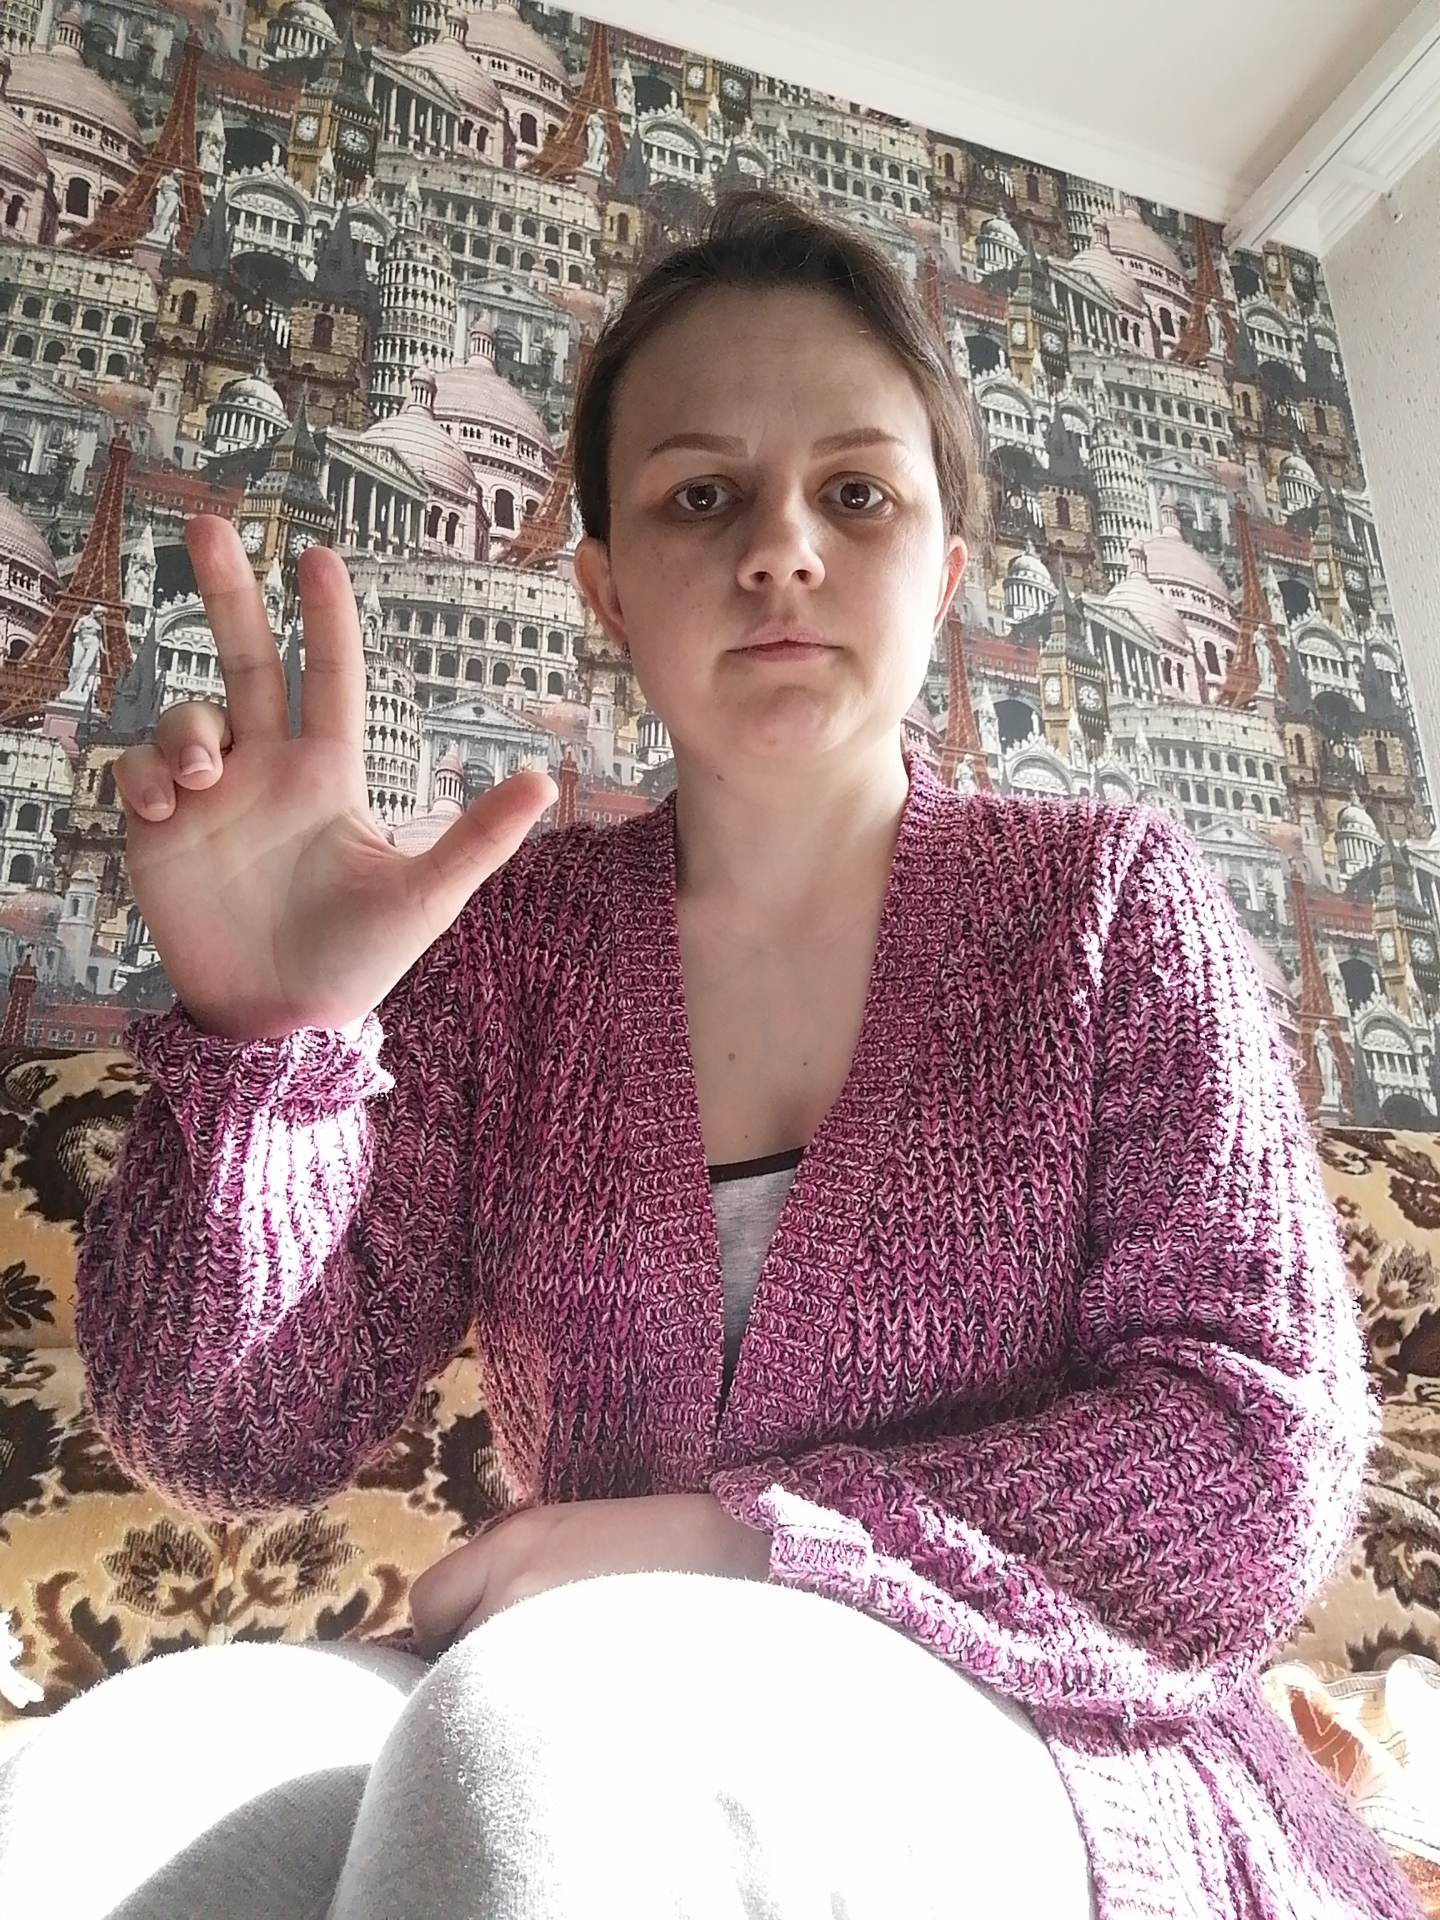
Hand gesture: three2